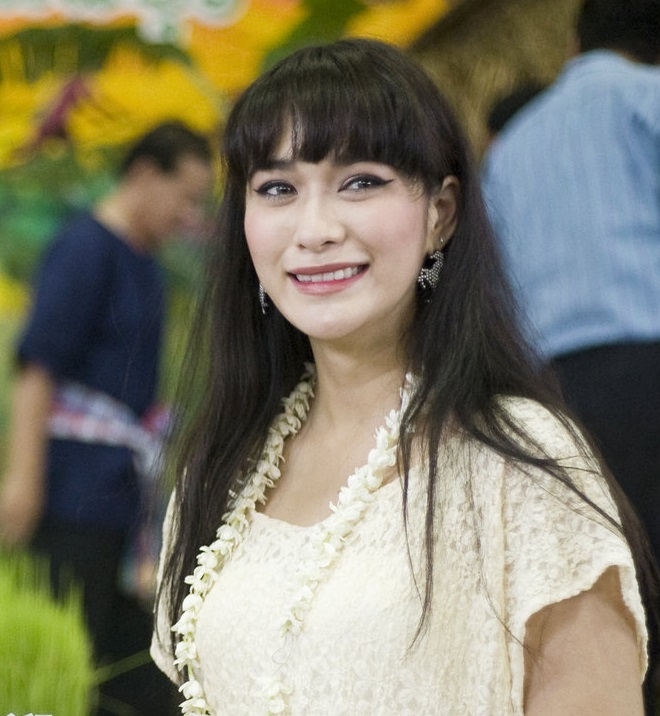
เฌอมาลย์ บุญยศักดิ์

| name = เฌอมาลย์ บุญยศักดิ์
| image = Ploy Chermarn Boonyasak เฌอมาลย์ บุญยศักดิ์ 2009 (2) (cropped).jpg
| caption = เฌอมาลย์เมื่อปี พ.ศ. 2552
| birth_name = เฌอมาลย์ บุญยศักดิ์
| nick_name = พลอย
| birth_place = กรุงเทพมหานคร ประเทศไทย
| yearsactive = พ.ศ. 2537−ปัจจุบัน
| ค่าย = สถานีวิทยุโทรทัศน์ไทยทีวีสีช่อง 3 (2549−2559)
| ตุ๊กตาทอง = นักแสดงสมทบหญิงยอดเยี่ยม– "สี่เเพร่ง" (2552)
| สุพรรณหงส์ = นักแสดงสมทบหญิงยอดเยี่ยม– "รักแห่งสยาม" (2550)
| ชมรมวิจารณ์บันเทิง = นักแสดงสมทบหญิงยอดเยี่ยม– "รักแห่งสยาม" (2550)
นักแสดงนำหญิงยอดเยี่ยม – "ชั่วฟ้าดินสลาย" (2553)
| คมชัดลึก อวอร์ด = นักแสดงนำหญิงยอดเยี่ยม สาขาภาพยนตร์ไทย– "ชั่วฟ้าดินสลาย" (2553)นักแสดงนำหญิงยอดเยี่ยม สาขาละครโทรทัศน์– "ระบำดวงดาว" (2553)
| โทรทัศน์ทองคำ = นักแสดงนำหญิงดีเด่น– "ระบำดวงดาว" (2553)
| นาฏราช = นักแสดงนำหญิงยอดเยี่ยม– "ระบำดวงดาว" (2553)
| ส่วนสูง =
| alias = ไลลา บุญยศักดิ์
ไลลา บุญยศักดิ์ เป็นที่รู้จักในนามเดิม เฌอมาลย์ บุญยศักดิ์ (เกิด 15 กันยายน พ.ศ. 2525) ชื่อเล่น พลอย เป็นนักแสดงและนางแบบชาวไทย อดีตนักแสดงสังกัดช่อง 3 เอชดี|สถานีวิทยุโทรทัศน์ไทยทีวีสีช่อง 3 เป็นน้องสาวของดารัณ บุญยศักดิ์ มีผลงานที่สร้างชื่อเสียงจากละครเรื่อง "ระบำดวงดาว, ขุนศึก (บันเทิงคดี)|ขุนศึก, มาดามดัน, สามีตีตรา" และภาพยนตร์เรื่อง "บุปผาราตรี", "รักแห่งสยาม, ชั่วฟ้าดินสลาย (ภาพยนตร์ พ.ศ. 2553)|ชั่วฟ้าดินสลาย, สี่แพร่ง และคิดถึงวิทยา"
== ประวัติ ==
เฌอมาลย์เป็นบุตรสาวของพลเรือตรี สิริศักดิ์ บุญยศักดิ์ กับธัญดา นิลภิรมย์ (ชื่อเดิม จิราภรณ์)นิตยสารชีวิตต้องสู้. " ล้วงชีวิต..บนเส้นทางมายาของ ... “พลอย เฌอมาลย์” ... ". มีพี่สาวร่วมบิดามารดาคือดารัณ บุญยศักดิ์ (ชื่อเดิม สินิทธา) เธออยู่ในครอบครัวแม่เลี้ยงเดี่ยว และได้รับการเลี้ยงดูจากยุพิน กฤษณรัตน์ ผู้เป็นยาย
เฌอมาลย์จบการศึกษาระดับประถมศึกษาโรงเรียนเซนต์โยเซฟระยอง "ประวัติส่วนตัวของ "พลอย-เฌอมาลย์" กะรัต แห่งสามีตีตรา", "daradaily.com", 0 จังหวัดระยอง ต่อมาได้ศึกษาในระดับมัธยมศึกษาตอนต้น โรงเรียนโยนออฟอาร์ค กรุงเทพมหานคร และมัธยมศึกษาตอนปลาย โรงเรียนบดินทรเดชา (สิงห์ สิงหเสนี) ระดับปริญญาตรีคณะบริหารธุรกิจ วิทยาลัยลุ่มน้ำปิง (ปัจจุบันคือวิทยาลัยนอร์ทเทิร์น) จังหวัดตาก
ในวัยเยาว์เธอเคยเปลี่ยนไปนับถือศาสนาคริสต์นิกายโรมันคาทอลิก ครั้นจำเริญวัยขึ้นจึงหันไปนับถือศาสนาพุทธ ซึ่งช่วงต้นปี พ.ศ. 2555 เธอกล่าวถึงทัศนคติที่มีต่อศาสนาว่า ""พลอยเป็นคนที่นับถือศาสนาพุทธ แต่นับถือศาสนาคริสต์ด้วยครึ่งหนึ่ง ซึ่งพลอยจะขอเชื่อในสิ่งที่พระพุทธเจ้าสอนเท่านั้น พลอยไม่เชื่อเรื่องดวง พลอยเป็นคนที่เชื่อในตัวเองมากกว่า..."" แต่ภายในปี พ.ศ. 2555 นั้นเองเธอได้หันไปนับถือศาสนาคริสต์นิกายโปรเตสแตนต์
== วงการบันเทิง ==
เฌอมาลย์เริ่มเข้าวงการบันเทิงตั้งแต่อายุ 12 ในละครเรื่อง เงาราหู รับบทเป็นนางเอกวัยเด็ก ซึ่งเรื่องนี้ ดารัณ บุญยศักดิ์พี่สาวแท้ ๆ ของเธอแสดงเป็นนางเอกคู่กับพีท ทองเจือ และลงนามสัญญาเป็นนักแสดงสถานีวิทยุโทรทัศน์ไทยทีวีสีช่อง 3 ในปี พ.ศ. 2549
ไฟล์:Ploy Chermarn Boonyasak (cropped).jpg|thumb|left|เฌอมาลย์จากภาพยนตร์เรื่อง "รักแห่งสยาม" (พ.ศ. 2550)
พ.ศ. 2550 เฌอมาลย์แสดงในภาพยนตร์เรื่อง "รักแห่งสยาม" ในบท จูน และ แตง ซึ่งจากบทบาทนี้ทำให้เธอได้รับรางวัลผู้แสดงสมทบหญิงยอดเยี่ยม จากหลายเวทีอย่าง รางวัลภาพยนตร์แห่งชาติ สุพรรณหงส์ ครั้งที่ 17, รางวัลภาพยนตร์ไทย ชมรมวิจารณ์บันเทิง ครั้งที่ 16 และ สตาร์เอนเตอร์เทนเมนต์อวอร์ดส 2007 ครั้งที่ 6
พ.ศ. 2551 เฌอมาลย์ได้เป็นส่วนหนึ่งของการแสดงภาพยนตร์ "สี่แพร่ง" ในตอนเที่ยวบิน 224 ในบทพิม โดยได้รับรางวัลเฉลิมไทยอวอร์ด ครั้งที่ 6 สาขานักแสดงหญิงในบทสมทบจากภาพยนตร์ไทยแห่งปี
พ.ศ. 2553 เฌอมาลย์แสดงในภาพยนตร์เรื่อง "ชั่วฟ้าดินสลาย (ภาพยนตร์ พ.ศ. 2553)|ชั่วฟ้าดินสลาย" คู่กับ อนันดา เอเวอริ่งแฮม กำกับโดย หม่อมหลวงพันธุ์เทวนพ เทวกุล และในปีถัดมาก็แสดงในภาพยนตร์เรื่อง "อุโมงค์ผาเมือง" โดยแสดงคู่กับอนันดา และกำกับโดยหม่อมหลวงพันธุ์เทวนพเช่นเดิม
พ.ศ. 2557 เฌอมาลย์เป็นเมนเทอร์ 1 ใน 3 คนของรายการ "เดอะเฟซไทยแลนด์ ซีซัน 1" ในปีเดียวกัน เธอยังได้รับบท กั้ง ในละครเรื่อง "สามีตีตรา" ซึ่งได้รับความนิยมอย่างมากในขณะนั้น และรับบท ครูแอน ในภาพยนตร์โรแมนติกเรื่อง "คิดถึงวิทยา"
พ.ศ. 2560 เฌอมาลย์หมดสัญญาการเป็นนักแสดงกับสถานีวิทยุโทรทัศน์ไทยทีวีสีช่อง 3 ในวันที่ 17 พฤษภาคม เธอให้สัมภาษณ์ว่าตนเองนั้นจะเป็นนักแสดงอิสระอย่างถาวร "ลือสนั่น! “พลอย เฌอมาลย์” หลังหมดสัญญาช่อง 3 เนื้อหอมถึงขั้นโดนจีบให้ประกบซุป’ตาร์ตัวแม่", "praew.com",accessdate= 10 มิถุนายน 2560 ในปีเดียวกันเธอได้รับบทรสในละครเรื่อง "ความรักครั้งสุดท้าย" ถือเป็นละครเรื่องแรกของเธอหลังจากที่เป็นนักแสดงอิสระ ออกอากาศทางสถานีโทรทัศน์ช่องจีเอ็มเอ็ม 25
พ.ศ. 2561 เฌอมาลย์ได้รับการเป็นเมนเทอร์ให้กับรายการเดอะเฟซไทยแลนด์อีกครั้งในเดอะเฟซไทยแลนด์ ซีซัน 4|ซีซันที่ 4 ต่อมาเธอได้โพสต์รูปภาพบนอินสตาแกรมส่วนตัวในข้อความว่า "ขอลาออก" ใต้คำบรรยายรูปภาพว่า ""ความยุติธรรมไม่มี"" และเธอได้ปรากฏตัวในรายการครั้งสุดท้ายคือตอนออกอากาศตอนที่ 10 "ลาออกจริง?! 5 เมนเทอร์รวมตัวถ่ายรายการเทปสุดท้าย ไร้เงา พลอย เฌอมาลย์", "posttoday",
ปลาย พ.ศ. 2563 เฌอมาลย์ประกาศผ่านอินสตาแกรมส่วนตัวว่าจะออกจากวงการละครโทรทัศน์ ผลงานละครชิ้นสุดท้ายจะออกอากาศต้นปี พ.ศ. 2564 และกล่าวว่าหลังจากนี้เธอยังรับงานแสดงภาพยนตร์และพิธีกรอยู่
== ชีวิตส่วนตัว ==
เฌอมาลย์ได้เปลี่ยนชื่อจริงเป็น "ไลลา บุญยศักดิ์" จากความประสงค์ของมารดา และเคยใช้ชื่อดังกล่าวในวงการพักหนึ่งแต่ไม่ชอบ ภายหลังจึงใช้ชื่อในการแสดงว่า "เฌอมาลย์ บุญยศักดิ์" ส่วนชื่อในบัตรประชาชนยังคงชื่อ ไลลา บุญยศักดิ์ ตามเดิม
เฌอมาลย์เคยได้สัมภาณ์กับนักข่าวของเดอะสแตนดาร์ดในปี พ.ศ. 2561 ว่าเธอเคยป่วยเป็นโรคซึมเศร้าในช่วงอายุ 19 ปี และกลับมาป่วยอีกครั้งในช่วง 4 ปีที่ผ่านมาท้อฟฟี่ แบรดชอว์, "โดนแบน ซึมเศร้า รักแท้ รีไทร์ และอีกหลายเรื่องที่ พลอย เฌอมาลย์ พูดเป็นครั้งแรก", "thestandard",
== ผลงาน ==
=== ละครโทรทัศน์ ===
=== ภาพยนตร์ ===
=== เพลง ===
=== คอนเสิร์ต ===
=== รายการ ===
=== มิวสิควิดีโอ ===
• เพลง Super Hero - Raptor (2537)
• เพลง อย่ารังแก - เรืองศักดิ์ ลอยชูศักดิ์ (2538)
• เพลง มือที่สาม - ซูเปอร์ทีนส์ (2539)
• เพลง อยากให้เธออยู่ตรงนี้ - โบ สุนิตา (2539)
• เพลง ไซเรนเลิฟ - เรืองศักดิ์ ลอยชูศักดิ์ (2540)
• เพลง อกหักครับ - เอ็กซ์ ฐิติ เวชบุล (2543)
• เพลง ดีที่สุดแล้ว - เดอะ ซัน (2543)
• เพลง ยังไม่ลืม - เต็ม วุฒิสิทธิ์ สืบสุวรรณ (2545)
• เพลง ครึ่งหนึ่งของชีวิต - แอม เสาวลักษณ์ ลีละบุตร (2548)
• เพลง พรุ่งนี้ - แอม เสาวลักษณ์ ลีละบุตร (2548)
• เพลง อีกนานไหม - Mild (2551)
• เพลง แพ้ - เป้ อารักษ์ อมรศุภศิริ (2555)
• เพลง ขอโทษจริงๆ - Basketband (2559)
• เพลง 20 ตุลา - SILLY FOOLS (2561)
== รางวัลที่ได้รับ ==
| class="wikitable"
|-
! width="50" | ปี พ.ศ.
! รางวัล
! สาขา
! width="110" | ผล
! width="120" | ผลงานที่เข้าชิง
|-
| rowspan = "3" align = "center"| 2550
| รางวัลภาพยนตร์แห่งชาติ สุพรรณหงส์ ครั้งที่ 17
| รางวัลผู้แสดงสมทบหญิงยอดเยี่ยม
| style="background: #ddffdd" | ได้รับรางวัล
| rowspan = "3" align = "center"| รักแห่งสยาม
|-
| รางวัลภาพยนตร์ไทย ชมรมวิจารณ์บันเทิง ครั้งที่ 16
| รางวัลผู้แสดงสมทบหญิงยอดเยี่ยม
| style="background: #ddffdd" | ได้รับรางวัล
|-
| สตาร์เอนเตอร์เทนเมนต์อวอร์ดส 2007 ครั้งที่ 6
| รางวัลผู้แสดงสมทบหญิงยอดเยี่ยม
| style="background: #ddffdd" | ได้รับรางวัล
|-
|rowspan = "2" align = "center"| 2551
| ท็อปอวอร์ด 2008
| รางวัลนักแสดงนำหญิงยอดเยี่ยม
| style="background: #ffdddd" | เสนอชื่อเข้าชิง 1 ใน 10
| rowspan = "1" align = "center"| โบตั๋นกลีบสุดท้าย
|-
| รางวัลเฉลิมไทยอวอร์ด ครั้งที่ 5
| รางวัลนักแสดงหญิงในบทสมทบจากภาพยนตร์ไทยแห่งปี
| style="background: #ddffdd" | ได้รับรางวัล
| rowspan = "1" align = "center"| สี่แพร่ง
|-
| rowspan = "3" align = "center"| 2552
| ท็อปอวอร์ด 2009
| รางวัลนักแสดงสมทบหญิงยอดเยี่ยม
| style="background: #ffdddd" | เสนอชื่อเข้าชิง
| rowspan = "2" align = "center"| น้ำตาลไหม้
|-
| คมชัดลึก อวอร์ด ครั้งที่ 7
| รางวัลผู้แสดงสมทบหญิงยอดเยี่ยม สาขาละครโทรทัศน์
| style="background: #ffdddd" | เสนอชื่อเข้าชิง
|-
| รางวัลท็อปอวอร์ด 2009
| รางวัลนักแสดงนำหญิงยอดเยี่ยม
| style="background: #ffdddd" | เสนอชื่อเข้าชิง 1 ใน 10
| rowspan = "1" align = "center"| ผู้ใหญ่ลีกับนางมา
|-
| rowspan = "17" align = "center"| 2553
| ท็อปอวอร์ด 2010
| รางวัลนักแสดงสมทบหญิงยอดเยี่ยม
| style="background: #ffdddd" | เสนอชื่อเข้าชิง
| rowspan = "2" align = "center"| กุหลาบไร้หนาม
|-
| คมชัดลึก อวอร์ด ครั้งที่ 8
| รางวัลผู้แสดงสมทบหญิงยอดเยี่ยม สาขาละครโทรทัศน์
| style="background: #ffdddd" | เสนอชื่อเข้าชิง
|-
| ท็อปอวอร์ด 2010
| รางวัลนักแสดงนำหญิงยอดเยี่ยม สาขาภาพยนตร์
| style="background: #ddffdd" | ได้รับรางวัล
| rowspan = "5" align = "center"|ชั่วฟ้าดินสลาย
|-
| คมชัดลึก อวอร์ด ครั้งที่ 8
| รางวัลผู้แสดงนำญิงยอดเยี่ยม สาขาภาพยนตร์ไทย
| style="background: #ddffdd" | ได้รับรางวัล
|-
|รางวัลชมรมวิจารณ์บันเทิง สาขานักแสดงนำหญิงยอดเยี่ยม|รางวัลชมรมวิจาร์ณบันเทิง
| รางวัลนักแสดงนำหญิงยอดเยี่ยม
| style="background: #ddffdd" | ได้รับรางวัล
|-
|รางวัลสมาพันธ์ภาพยนตร์แห่งชาติ|รางวัลสุพรรณหงส์
| รางวัลนักแสดงนำหญิงยอดเยี่ยม
| style="background: #ffdddd" | เสนอชื่อเข้าชิง
|-
| รางวัลสยามดาราสตาร์อวอร์ด 2011
| รางวัลนักแสดงนำหญิงยอดเยี่ยม สาขาภาพยนตร์
| style="background: #ffdddd" | เสนอชื่อเข้าชิง
|-
| คมชัดลึก อวอร์ด ครั้งที่ 8
| รางวัลผู้แสดงนำหญิงยอดเยี่ยม สาขาละครโทรทัศน์
| style="background: #ddffdd" | ได้รับรางวัล
| rowspan = "7" align = "center"|ระบำดวงดาว
|-
| รางวัลโทรทัศน์ทองคำ ครั้งที่ 25 รางวัลดารานำหญิงดีเด่น จากละครเรื่อง ระบำดวงดาว จากงานประกาศรางวัลโทรทัศน์ทองคำ ครั้งที่ 25 ประจำปี 2553
| รางวัลนักแสดงนำหญิงดีเด่น
| style="background: #ddffdd" | ได้รับรางวัล
|-
| รางวัลนาฏราช ครั้งที่ 2
|รางวัลนักแสดงนำหญิงยอดเยี่ยม
| style="background: #ddffdd" | ได้รับรางวัล
|-
| เอ็มไทยท็อปทอล์กอะเบาต์ 2011
| นักแสดงหญิงที่ถูกกล่าวถึงมากที่สุด
| style="background: #ddffdd" | ได้รับรางวัล
|-
| rowspan = "2" | รางวัลสยามดาราสตาร์อวอร์ด 2011
| รางวัลนักแสดงนำหญิงยอดเยี่ยม
| style="background: #ffdddd" | เสนอชื่อเข้าชิง
|-
| รางวัลร้ายได้ใจ
| style="background: #ffdddd" | เสนอชื่อเข้าชิง
|-
| ท็อปอวอร์ด 2010
| รางวัลดารานำหญิงยอดเยี่ยม
| style="background: #ffdddd" | เสนอชื่อเข้าชิง
|-
| งานสุดสัปดาห์ Young & Smart Vote 2010
| รางวัลนักแสดงหญิงยอดนิยม
| style="background: #ffdddd" | เสนอชื่อเข้าชิง
|
|-
|รางวัลไนน์เอ็นเตอร์เทน อวอร์ดส์ ครั้งที่ 4 รางวัลนักแสดงหญิงแห่งปี ไนน์เอ็นเตอร์เทน อวอร์ดส์ 2011
| รางวัลนักแสดงหญิงแห่งปี
| style="background: #ddffdd" | ได้รับรางวัล
| rowspan = "1" align = "center"| กุหลาบไร้หนาม / ระบำดวงดาว / ชั่วฟ้าดินสลาย
|-
| รางวัลสยามดาราสตาร์อวอร์ด 2011
| รางวัลนักแสดงหญิงยอดนิยม
| style="background: #ffdddd" | เสนอชื่อเข้าชิง
|
|-
| rowspan="5" align="center" | 2555
| นิตยสารแพรว
| รางวัล Superstar Icon
| style="background: #ddffdd" | ได้รับรางวัล
|
|-
| งาน“The Journey of 1st Anniversary” ฉลองครบรอบ 1 ปีเทอร์มินอล 21
| รางวัล “No.1 Hot Female Superstar Of The Year” Number1 Award
| style="background: #ddffdd" | ได้รับรางวัล
|
|-
| งาน Teen Choice Awards นิตยสาร Seventeen
|รางวัล seventeen choice actor & actress
| style="background: #ddffdd" | ได้รับรางวัล
|
|-
| ท็อปอวอร์ด 2012
| รางวัลดารานำหญิงยอดเยี่ยม
| style="background: #ffdddd" | เสนอชื่อเข้าชิง
| rowspan="3" align="center" | ขุนศีก
|-
| นิตยสารแพรว
| รางวัล Superstar Icon
| style="background: #ddffdd" | ได้รับรางวัล
|-
| rowspan="3" align="center" | 2556
| รางวัลราชบันฑิตยสถานสรรเสริญ
| รางวัล ผู้ใช้ภาษาไทยดีเด่นแห่งชาติ
| style="background: #ddffdd" | ได้รับรางวัล
|-
| เกิด อวอร์ด ครั้งที่ 2
| รางวัล เกิดมาฮอต
| style="background: #ddffdd" | ได้รับรางวัล
|
|-
| รางวัลคมชัดลึก อวอร์ด ครั้งที่ 11
| รางวัลดารานำหญิงยอดเยี่ยม
| style="background: #ffdddd" | เสนอชื่อเข้าชิง
| rowspan = "1" align = "center"| บ่วงบาป
|-
| rowspan="9" align="center" | 2557
| Thailand International Film Destination Festival 2014
| รางวัล "Thailand People Awards For International Film
| style="background: #ddffdd" | ได้รับรางวัล
|
|-
| Thailand Zocial Awards 2014
| Top Celebrity of The Year
| style="background: #ddffdd" | ได้รับรางวัล
|
|-
| รางวัลสยามดาราสตาร์อวอร์ด 2014
| นักแสดงนำหญิงยอดนิยม Popular Vote
| style="background: #ddffdd" | ได้รับรางวัล
|
|-
| รางวัลสยามดาราสตาร์อวอร์ด 2014
| นักแสดงนำหญิงยอดเยี่ยมสาขาภาพยนตร์
| style="background: #ffdddd" | เสนอชื่อเข้าชิง
| rowspan = "2" align = "center"| คิดถึงวิทยา
|-
| รางวัลภาพยนตร์แห่งชาติ สุพรรณหงส์ ครั้งที่24
| นักแสดงนำหญิงยอดเยี่ยม
| style="background: #ffdddd" | เสนอชื่อเข้าชิง
|-
| รางวัลสยามดาราสตาร์อวอร์ด 2014
| นักแสดงนำหญิงยอดเยี่ยม สาขาละครโทรทัศน์
| style="background: #ffdddd" | เสนอชื่อเข้าชิง
| rowspan = "4" align = "center"| สามีตีตรา
|-
| รางวัลโทรทัศน์ทองคำ ครั้งที่ 29
| ดารานำหญิงดีเด่น
| style="background: #ffdddd" | เสนอชื่อเข้าชิง
|-
| คมชัดลึก อวอร์ด ครั้งที่ 12
| นักแสดงนำหญิงยอดเยี่ยม
| style="background: #ffdddd" | เสนอชื่อเข้าชิง
|-
| คมชัดลึก อวอร์ด ครั้งที่ 12
| นักแสดงหญิงยอดนิยม
| style="background: #ffdddd" | เสนอชื่อเข้าชิง
|
== อ้างอิง ==
== แหล่งข้อมูลอื่น ==
*
Navboxes
|title = รางวัลของเฌอมาลย์ บุญยศักดิ์

หมวดหมู่:บุคคลจากศาสนาพุทธที่เปลี่ยนไปนับถือศาสนาคริสต์
หมวดหมู่:คริสต์ศาสนิกชนนิกายโปรเตสแตนต์ชาวไทย
หมวดหมู่:บุคคลจากโรงเรียนโยนออฟอาร์ค
หมวดหมู่:บุคคลจากโรงเรียนบดินทรเดชา (สิงห์ สิงหเสนี)
หมวดหมู่:บุคคลจากวิทยาลัยนอร์ทเทิร์น
หมวดหมู่:นางแบบไทย
หมวดหมู่:นักแสดงหญิงชาวไทย
หมวดหมู่:นักแสดงเด็กหญิงชาวไทย
หมวดหมู่:นักแสดงวัยรุ่นชาวไทย
หมวดหมู่:นักแสดงหญิงจากกรุงเทพมหานคร
หมวดหมู่:นักแสดงละครโทรทัศน์หญิงชาวไทย
หมวดหมู่:นักแสดงภาพยนตร์หญิงชาวไทย
หมวดหมู่:ผู้มีชื่อเสียงทางโทรทัศน์ชาวไทย
หมวดหมู่:นักแสดงหญิงชาวไทยในศตวรรษที่ 20
หมวดหมู่:นักแสดงหญิงชาวไทยในศตวรรษที่ 21
หมวดหมู่:เมนเทอร์เดอะเฟซไทยแลนด์
หมวดหมู่:ศิลปินที่เป็นแนวร่วมกปปส.